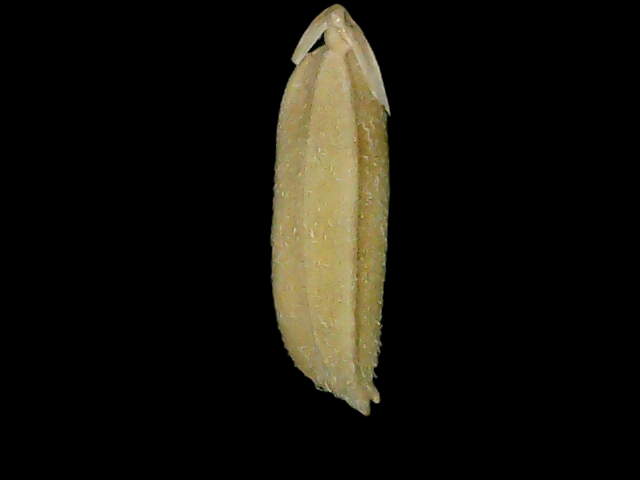
Rice variety: Bd85